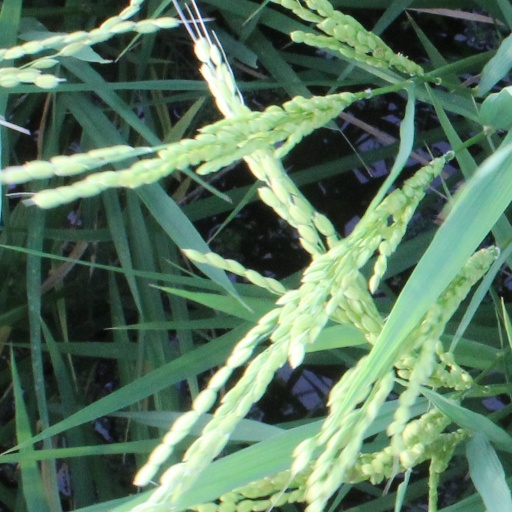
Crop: rice